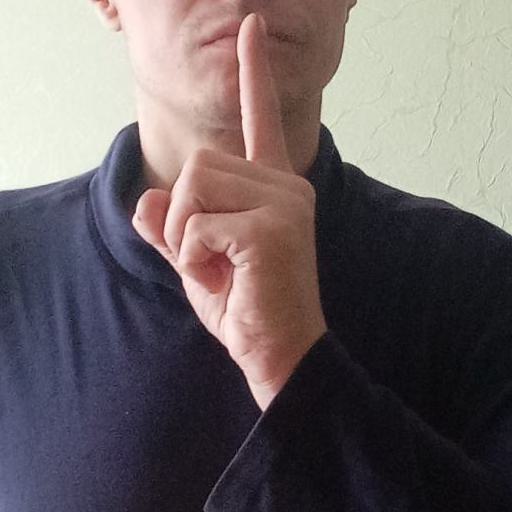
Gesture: mute